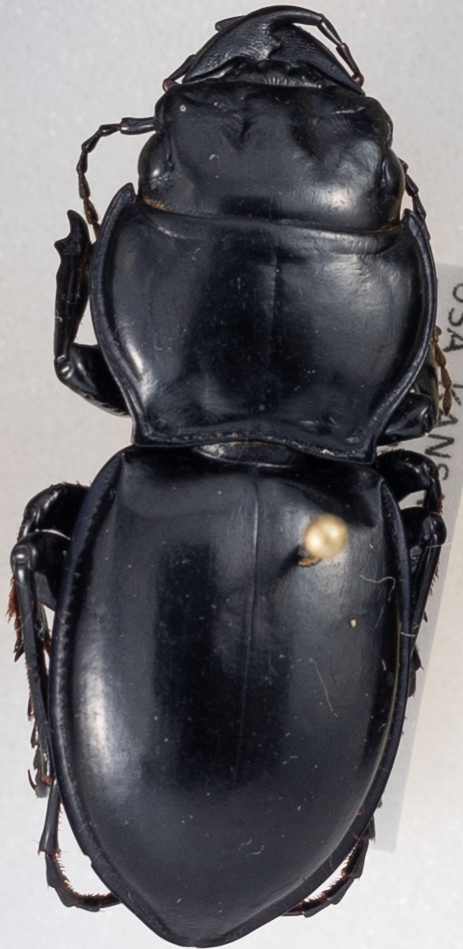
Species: Pasimachus elongatus
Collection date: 2022-08-29
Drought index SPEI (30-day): -1.28
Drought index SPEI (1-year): -0.144
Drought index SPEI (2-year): -0.1